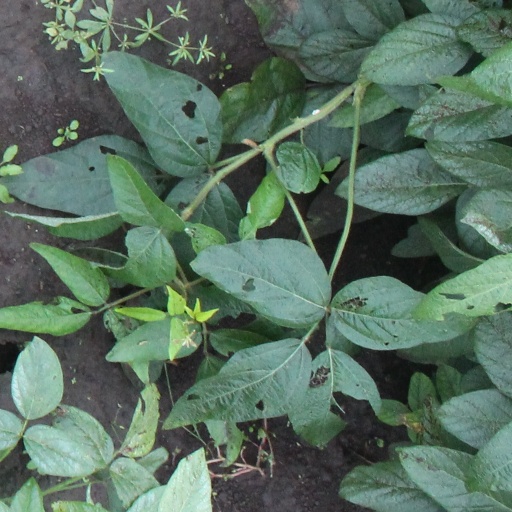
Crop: soybean